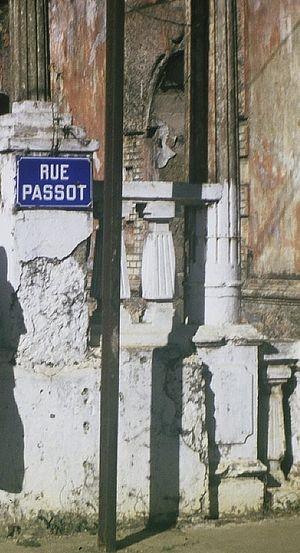
IMAGE PRIVEE DE LA RUE PASSOT A MADAGASCAR PRISE EN VACANCE QUE JE METS A DISPOSITION DE WIKIPEDIA Utilisateur:JOPE MARESSOT
Pierre Passot, né le 29 novembre 1806 à Cluny et mort le 27 septembre 1885 à Pressigny, est un officier français du corps d'artillerie de la Marine.